Abraham Pandithar

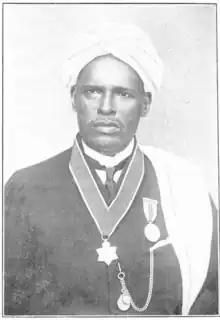
Abraham Pandithar in 1917

Rao Sahib Abraham Pandithar (2 August 1859 – 31 August 1919) was a Tamil musicologist, composer, medical doctor and a traditional medicine practitioner from Sambavar Vadakarai of Tirunelveli District (Then Kollam district), who is celebrated for his patronage of numerous Tamil musicians and his influential studies concerning the origins and evolution of traditional Tamil music.